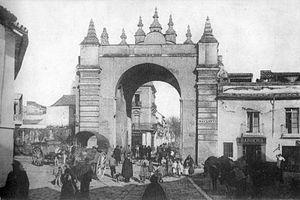
La porte de la Macarena, populairement appelée arc de la Macarena, connue du temps de la domination musulmane sous le nom de porte de Bab–al-Makrin, est une ancienne porte de ville qui permettait jusqu'au milieu du XIXᵉ siècle d'accéder au centre historique de Séville, en Espagne. Elle est de style almoravide, malgré les caractéristiques de l'architecture classique que lui ont conférées les restaurations effectuées au XVIIIᵉ siècle.